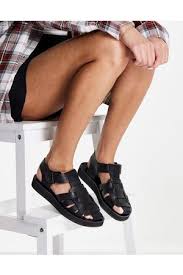
Label: Ballet Flat